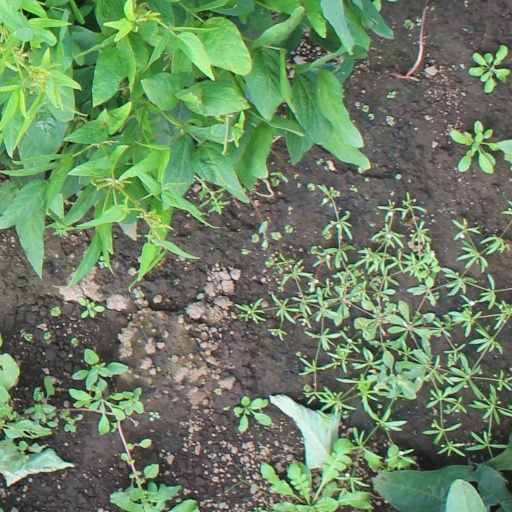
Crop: soybean